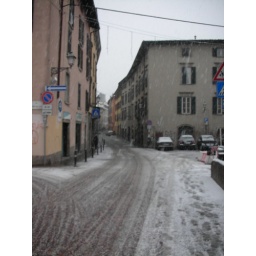
the snowy street by my house